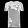
Label: T - shirt / top